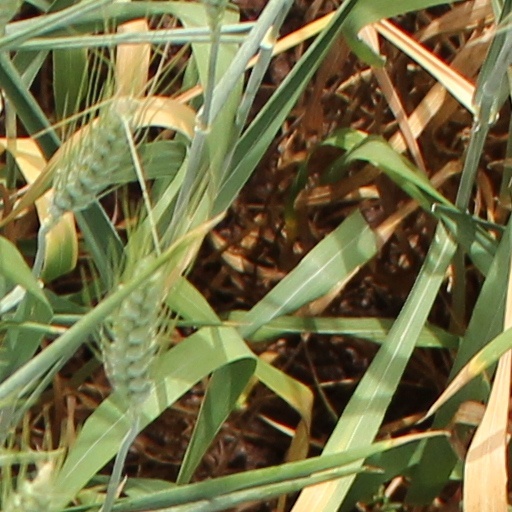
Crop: wheat